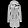
Label: Coat